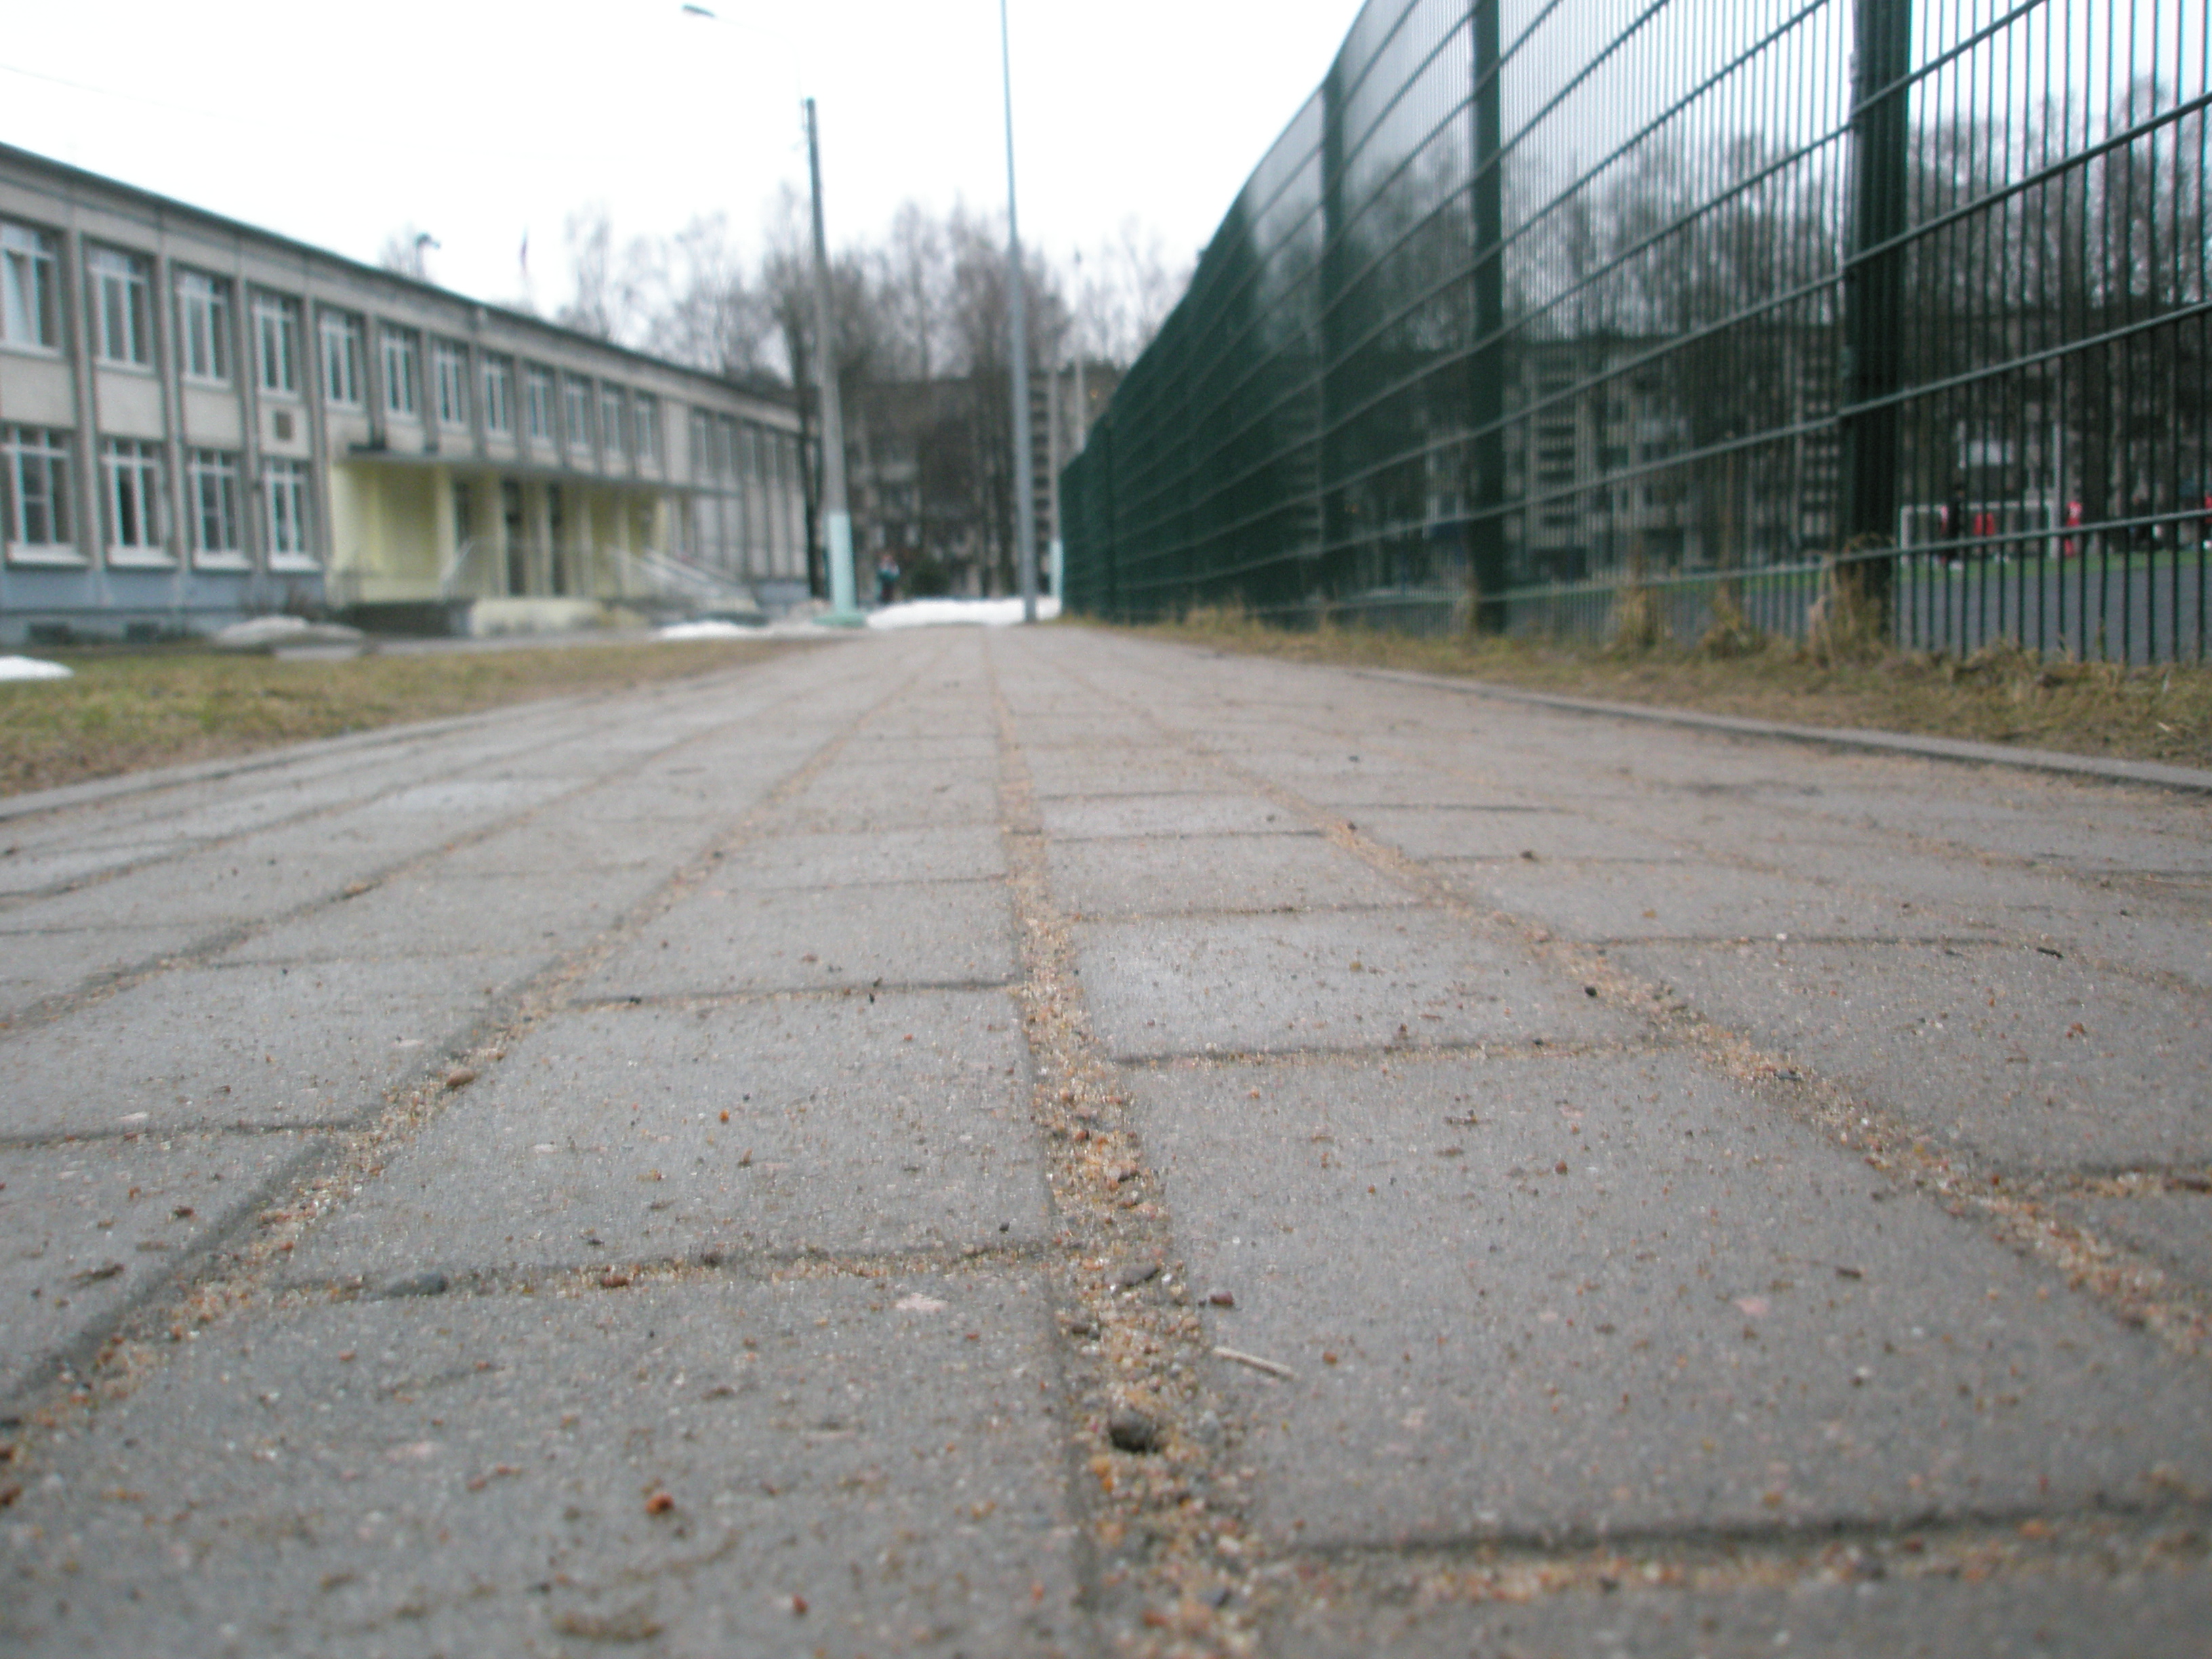
images, plant, sky, road surface, asphalt, tree, land lot, thoroughfare, grass, sidewalk, tar, residential area, street light, road, automotive tire, city, urban design, concrete, flooring, public utility, window, lane, walkway, facade, wire fencing, soil, street, mesh, nonbuilding structure, tire, fence, symmetry, metal, chain link fencing, cobblestone, driveway, landscape, automotive wheel system, parking, winter, path, transport, suburb, wheel, curb, shadow, wire, cement, pedestrian